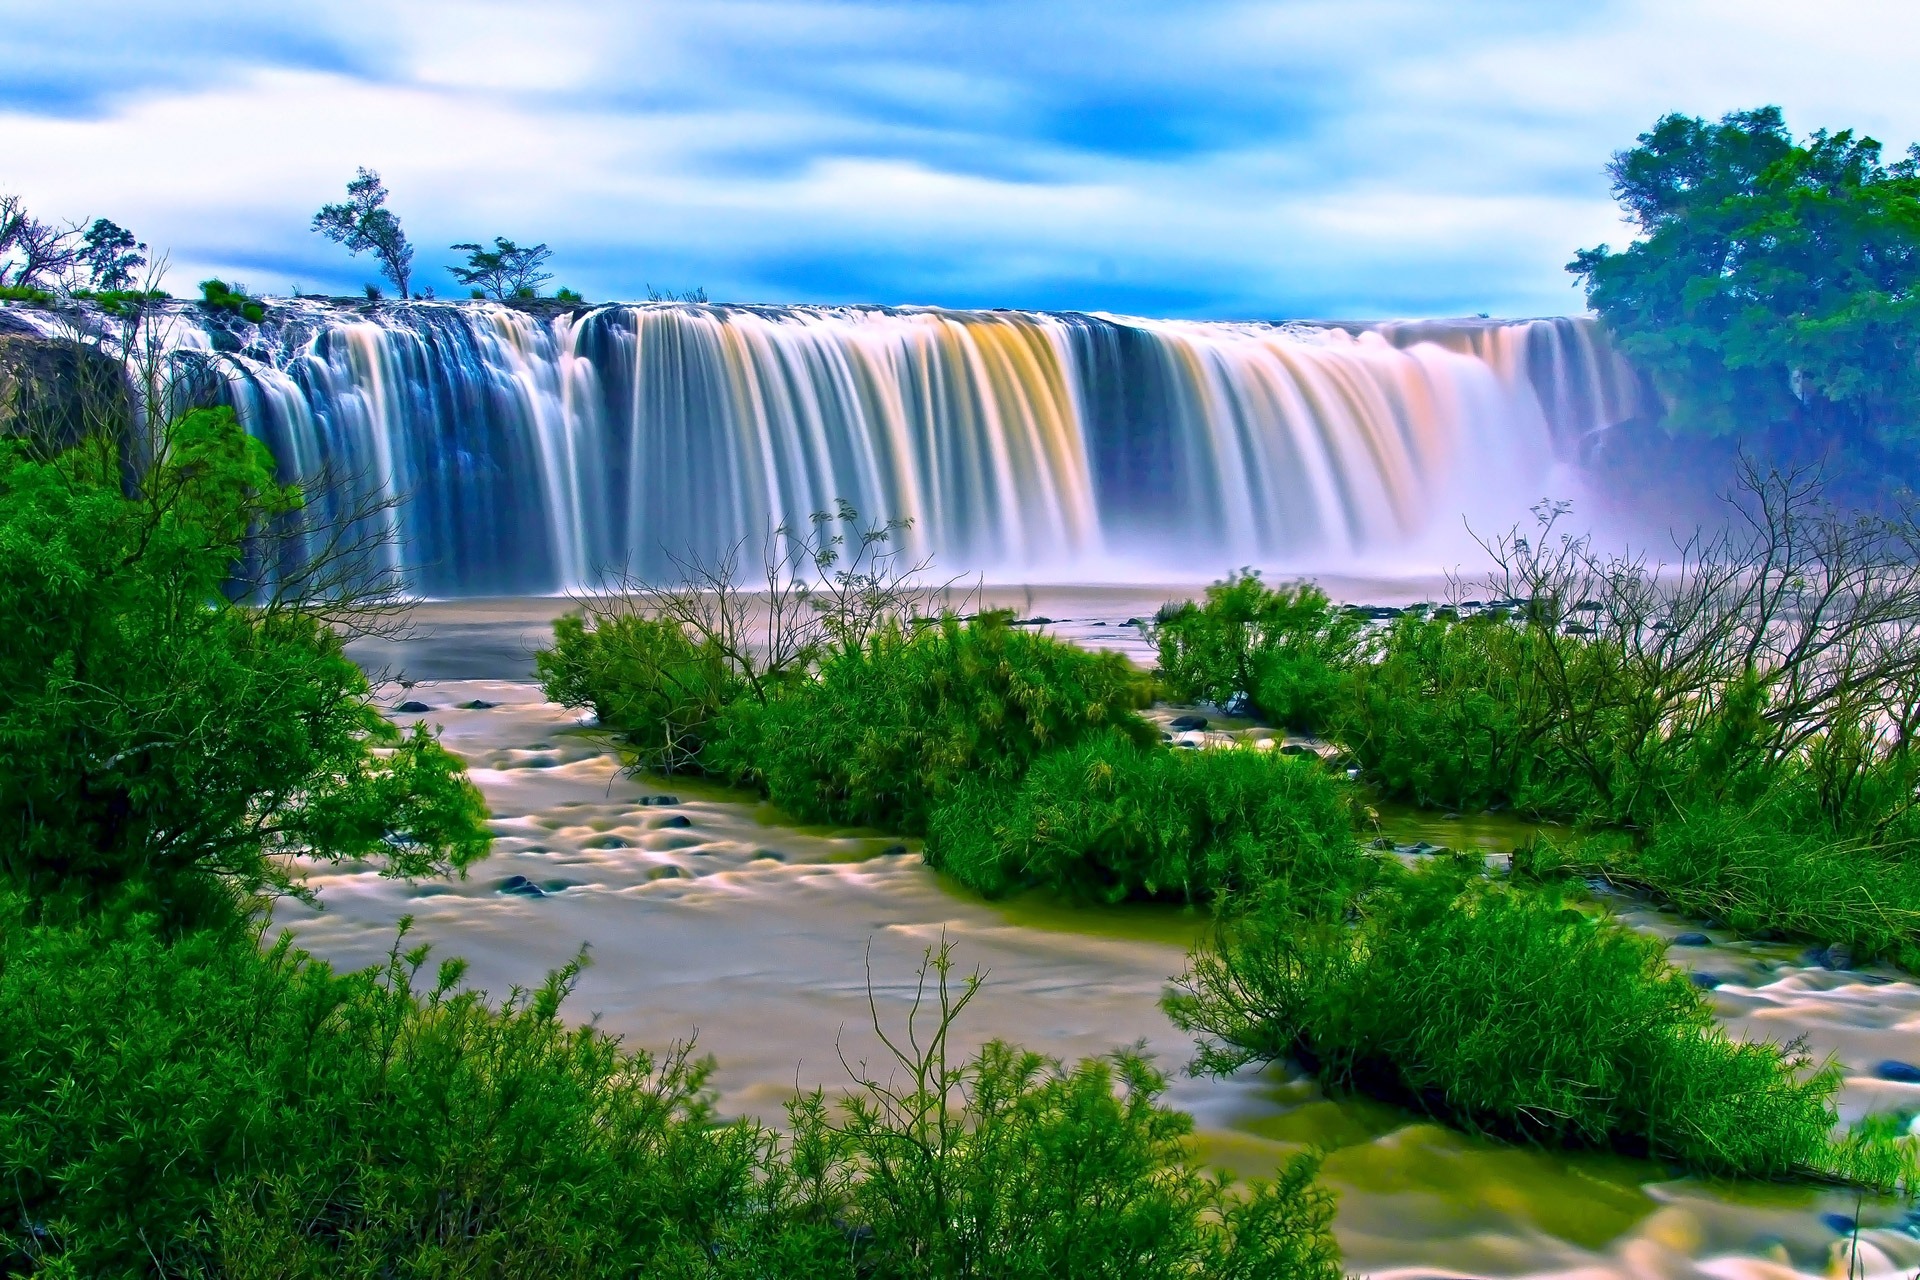
landscape, water, nature, outdoor, waterfall, wilderness, view, land, wild, environment, scenic, natural, park, scenery, body of water, vietnam, water feature, ecosystem, th c dray nur, buon me thuot, daklak